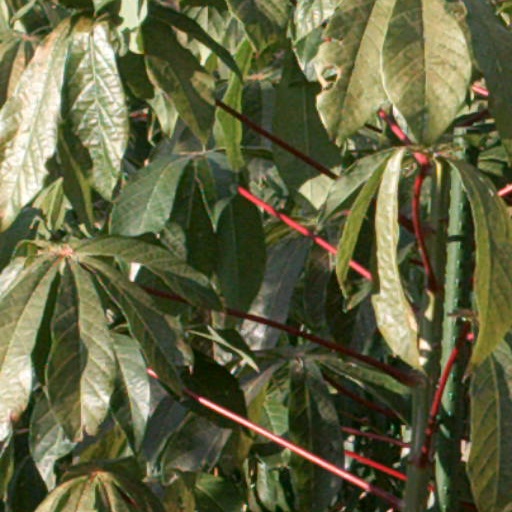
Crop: cassava